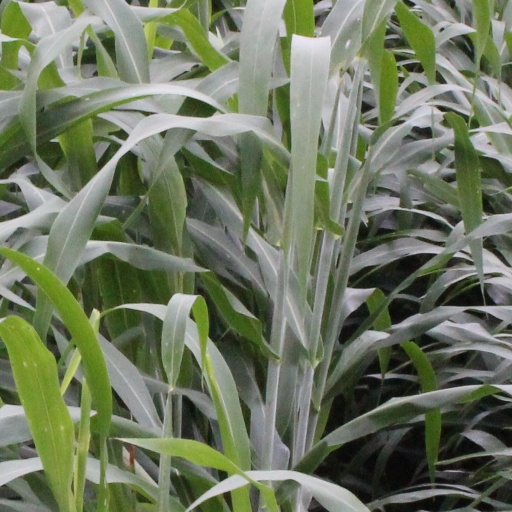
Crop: sorghum